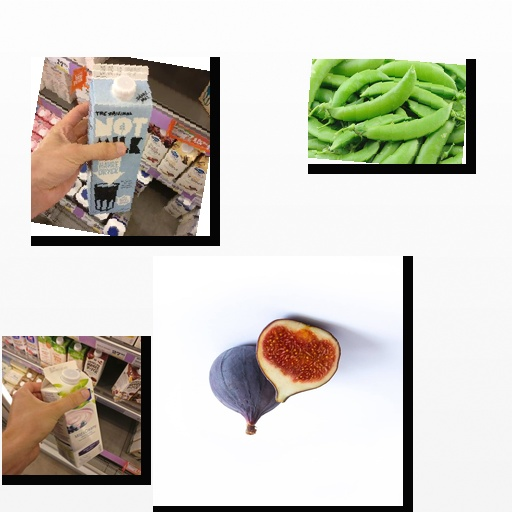
Food items: fig, oat_milk, blueberry_soy_yogurt, peas